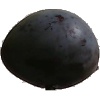
Label: Plum 3